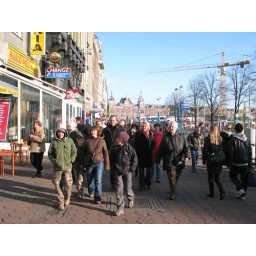
Walking in Amsterdam with the central train station in the back ground